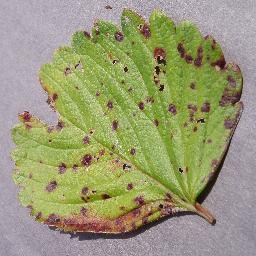
Label: Strawberry___Leaf_scorch